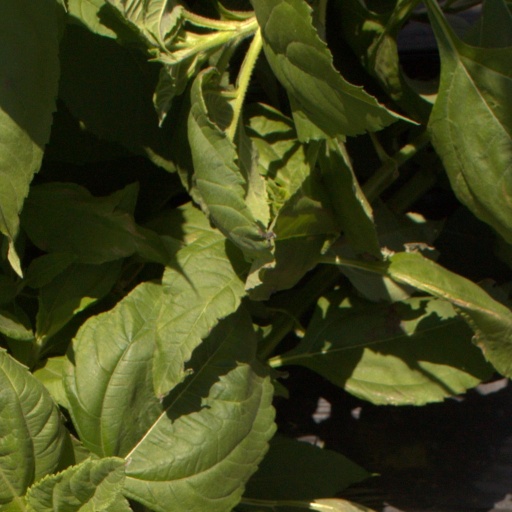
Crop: Jerusalem artichoke